Adolph E. Borie

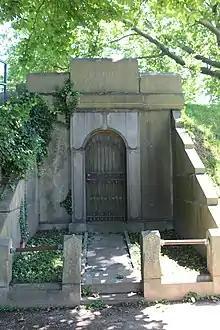
Adolph Borie tomb in Laurel Hill Cemetery

The demands of traveling abroad took a toll on Borie's health. Having returned to Philadelphia, he died on February 5, 1880, and was interred at Laurel Hill Cemetery.